Noise control

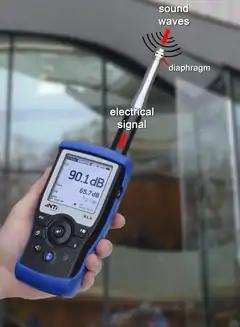
A sound level meter

Noise control or noise mitigation is a set of strategies to reduce noise pollution or to reduce the impact of that noise, whether outdoors or indoors.